Jeju Chilmeoridang Yeongdeunggut

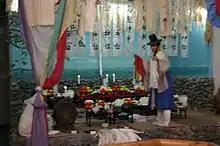

Jeju Chilmeoridang Yeongdeunggut is a shaman ritual that is held on Jeju Island, South Korea at the start of the Korean New Year. The people of Jeju, especially those in the Gwideok, Geumnyeong, and Aewol areas put up 12 posts in the shape of horse heads and colorful silk fabrics to cheer up the goddess Yeongdeung Halmang, who is believed to have visited their place in Korean shamanism. The gut is led by a male dukun until the 15th. At night, lanterns (yeondeung) are installed on the two posts, so this ritual is also called yeondeungje or lantern festival. During the day, the horse carved into the stake looks like a galloping horse, so the gut is also known as yakma bui or galloping horse game.